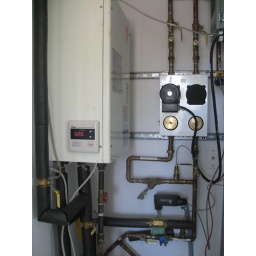
Hot water on demand system at Global Green house in the lower Ninth Ward in New Orleans